Topeka Constitution

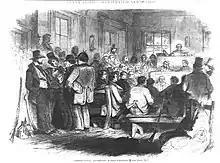
The Convention at Topeka, Frank Leslie's Illustrated Newspaper

The Topeka Constitutional Convention met from October 23 to November 11, 1855, in Topeka, Kansas Territory, in a building afterwards called Constitution Hall. It drafted the Topeka Constitution, which banned slavery in Kansas, though it would also have prevented free blacks from living in Kansas. The convention was organized by Free-Staters to counter the pro-slavery Territorial Legislature elected March 5, 1855, in polling tainted significantly by electoral fraud and the intimidation of Free State voters.